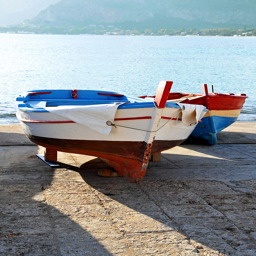
Two boats sit on the stone pavement beside a lake.
Two boats are placed on the cement near the ocean.
Two boats in a parking lot by the water.
Two small rowboats sitting on the road next to a lake.
Two colorful boats docked on land next to the water.